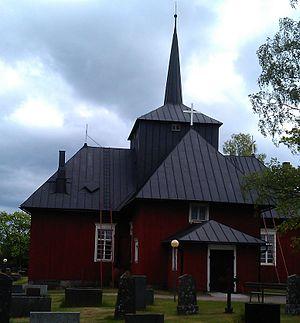
Cet article recense les églises évangéliques-luthériennes de Finlande.